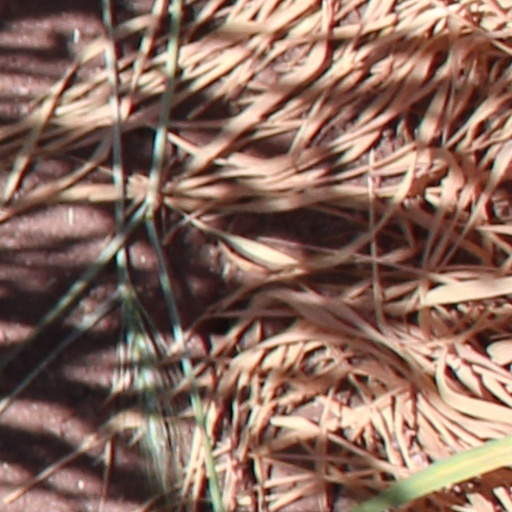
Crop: wheat